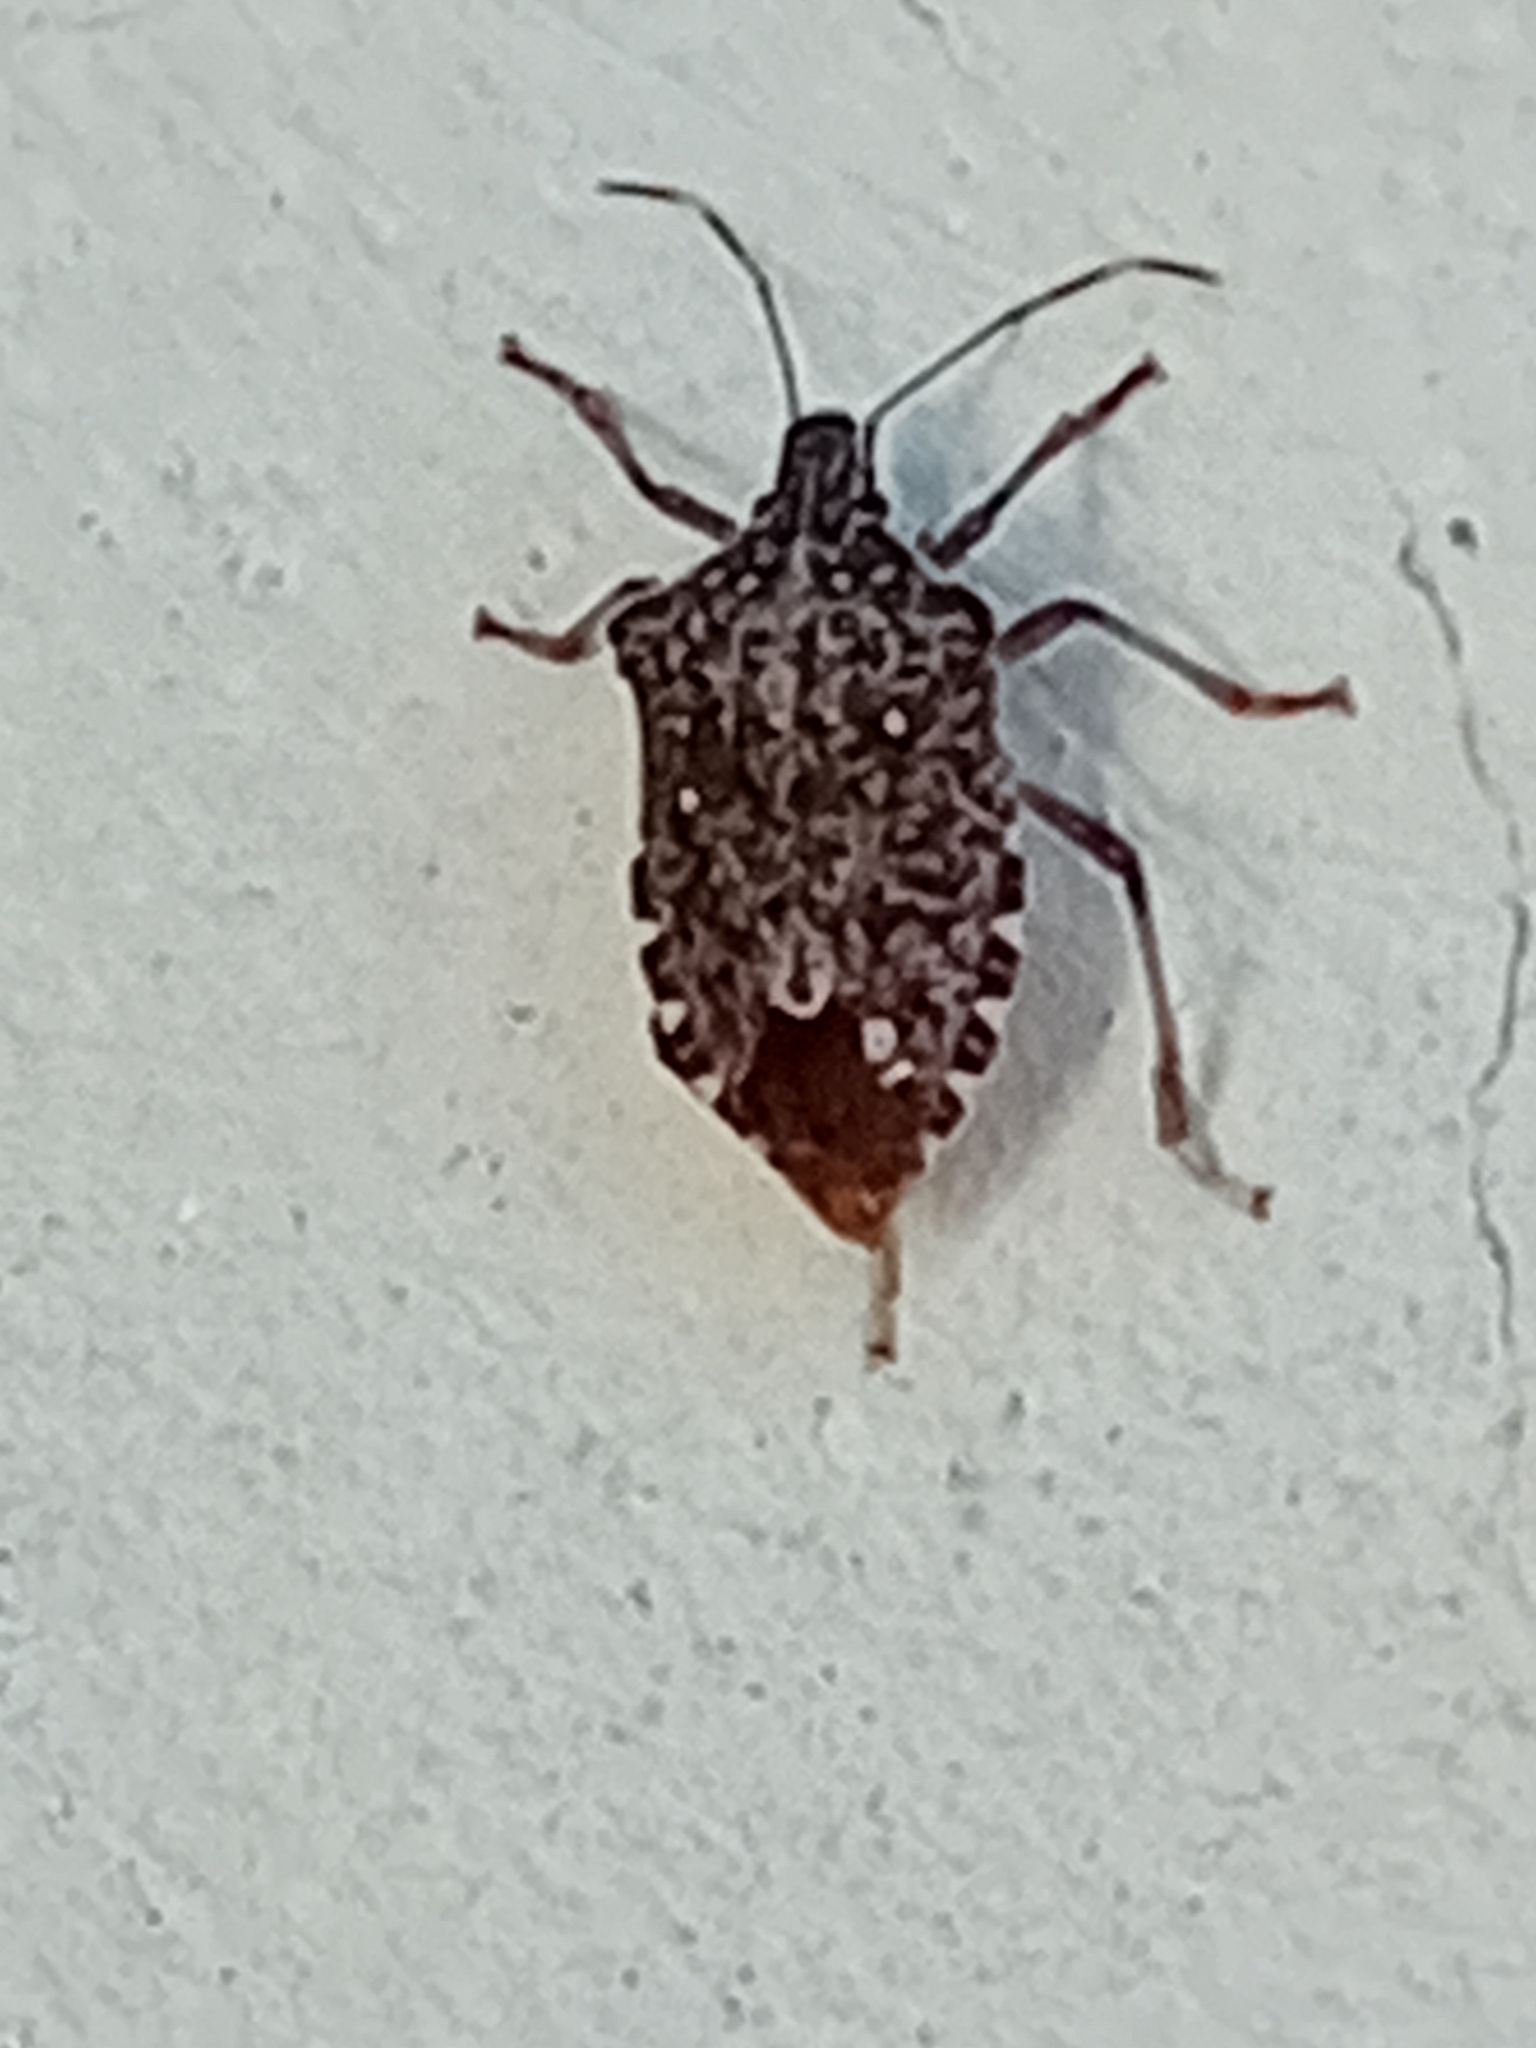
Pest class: stink_bug